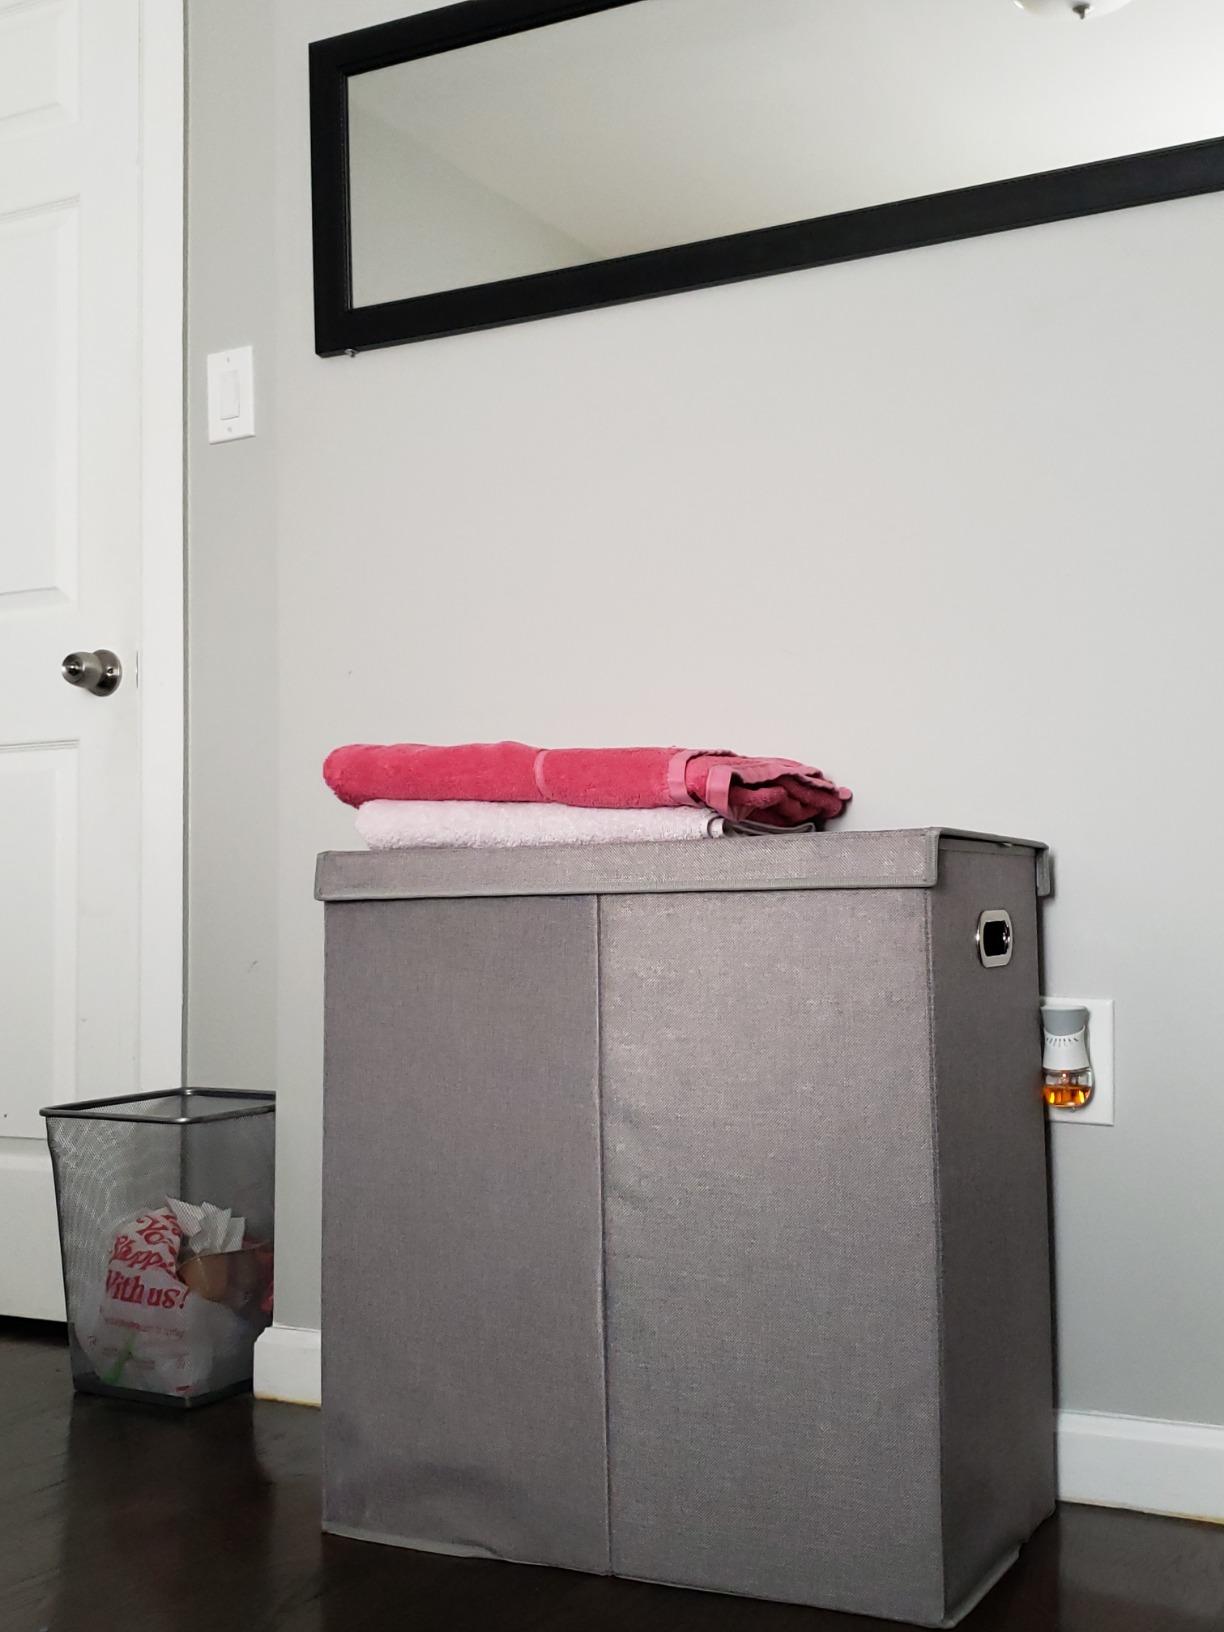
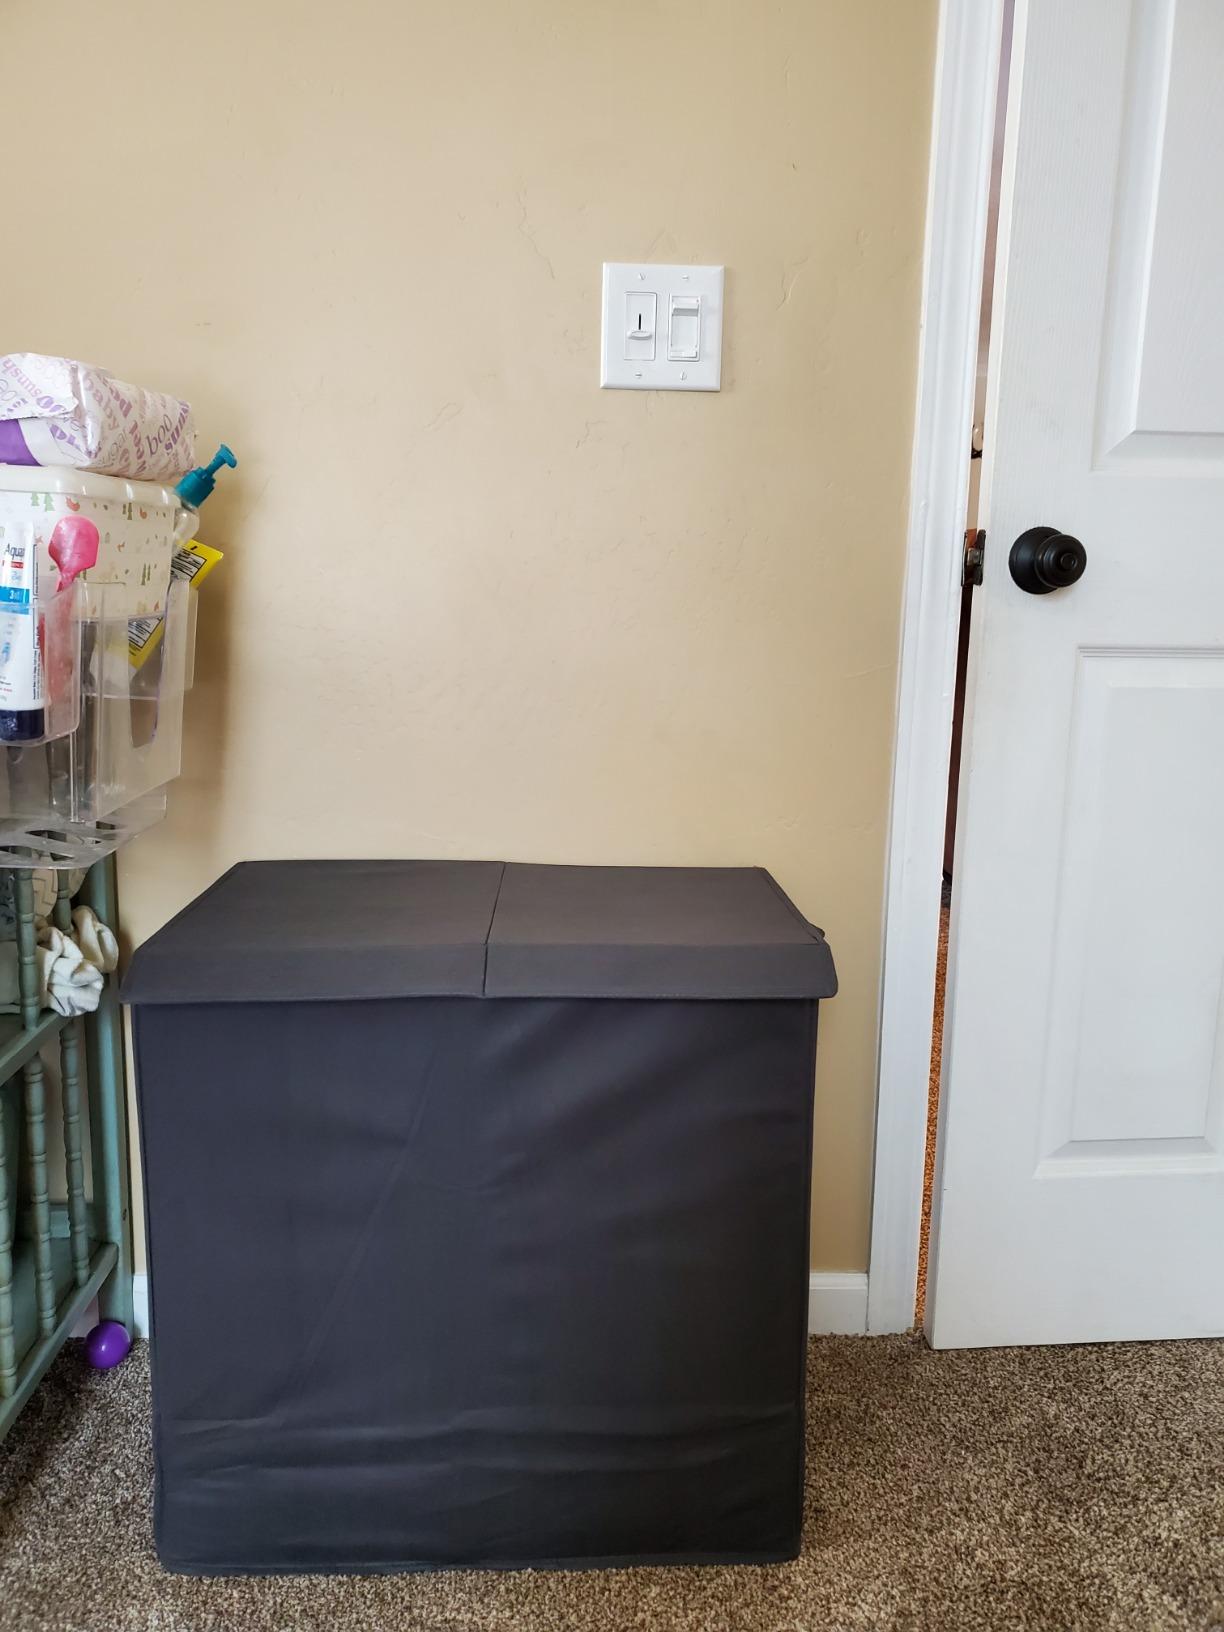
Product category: items_hamper
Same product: yes